Hanomag Rekord

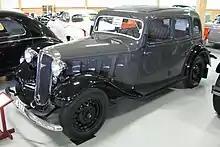
1938–1940 four-door saloon

The Hanomag Rekord has a body-on-frame design, a front engine, and rear-wheel drive. It was offered with various "Jupiter" body styles, including a two-door saloon, a four-door saloon, a two-seater two-door coupé, a two-door drophead coupé, a four-door all-weather tourer, and a rolling chassis. The bodies are all-steel, and made by Ambi-Budd.